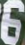
Number: 6